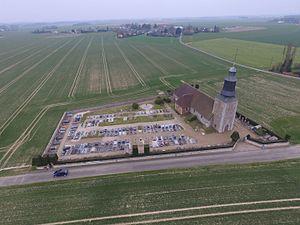
EGLISE DE LA COMMUNE HISTORIQUE DES ESSARTS
Les Essarts est une ancienne commune française, située dans le département de l'Eure en région Normandie, devenue le 1ᵉʳ janvier 2016 une commune déléguée au sein de la commune nouvelle de Marbois.
Marbois est une commune nouvelle française, constituée le 1ᵉʳ janvier 2016, située dans le département de l'Eure en région Normandie.